Togo

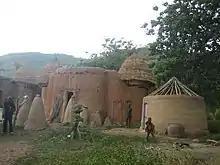
Taberma houses

Togo, in terms of water transport, is only navigable, mostly seasonally on the Mono River, depending on rainfall, as of 2011. Togo has only one large container port for carrying trade operations in and out of the country, the Port of Lomé, in the capital.